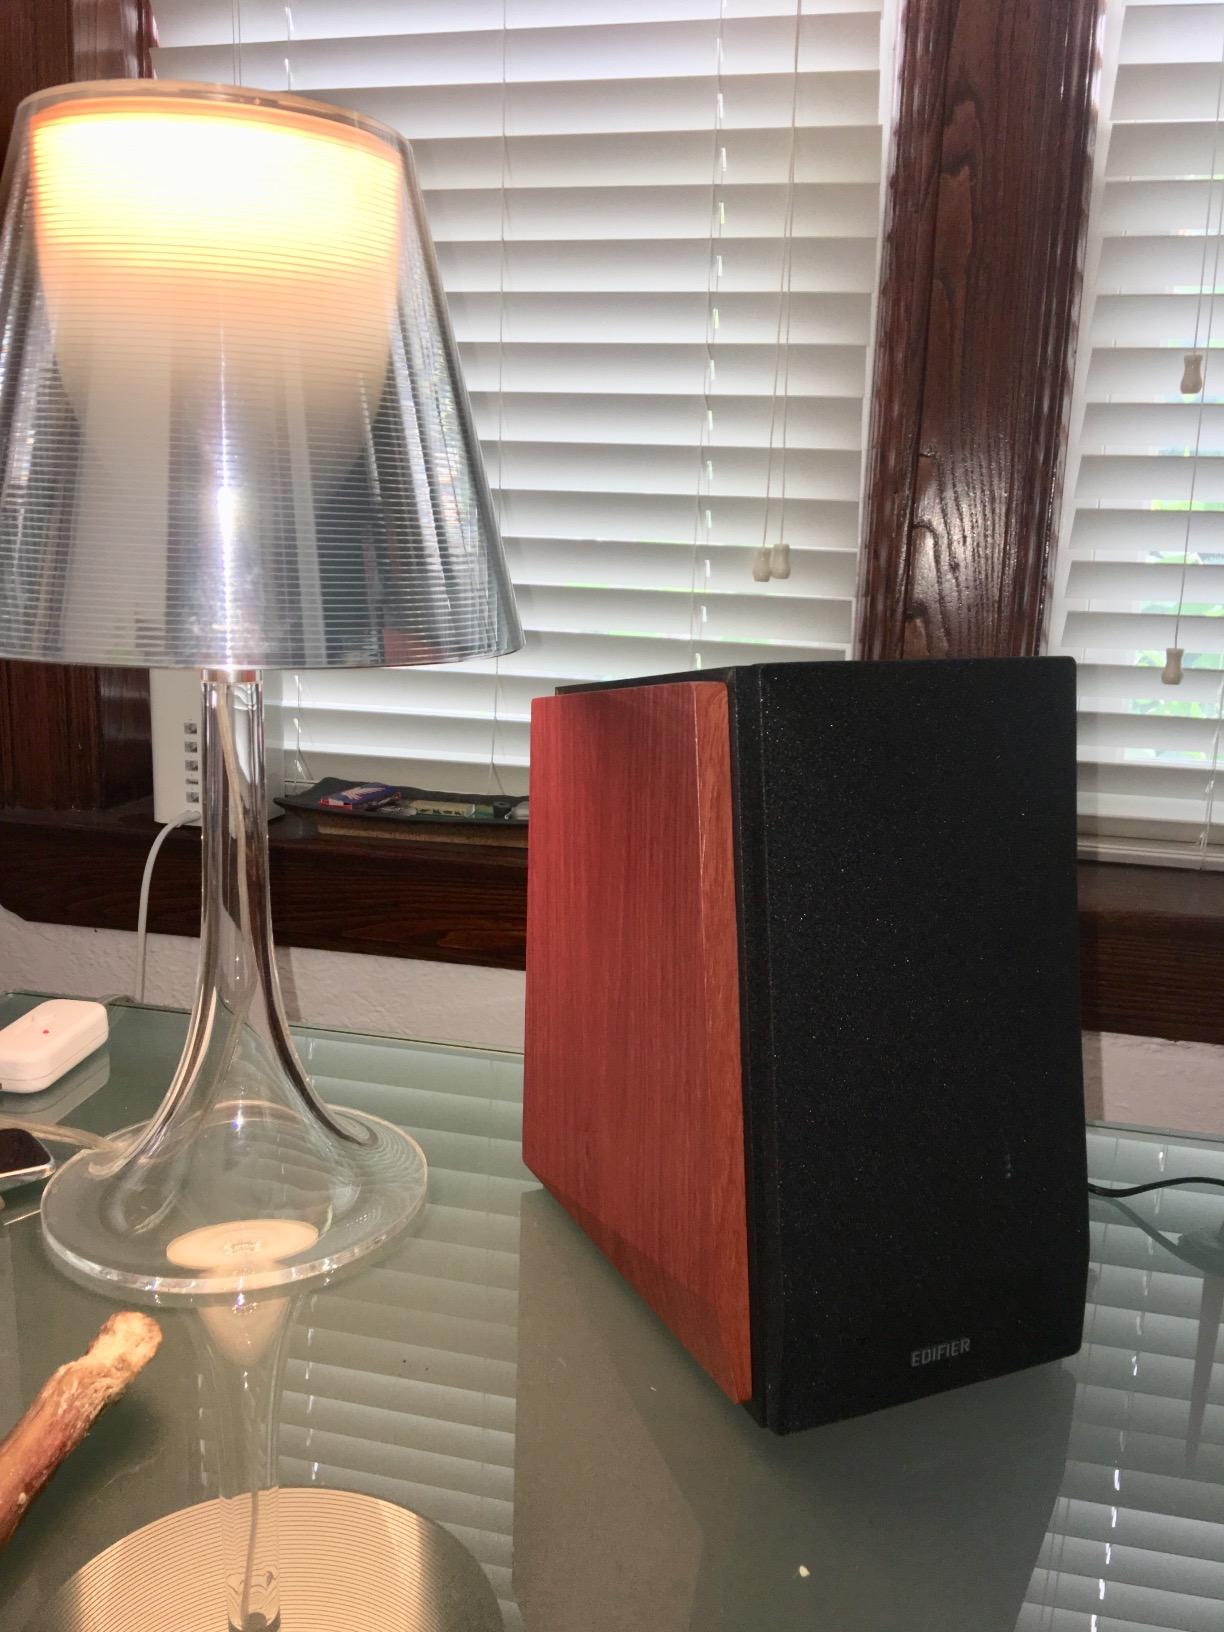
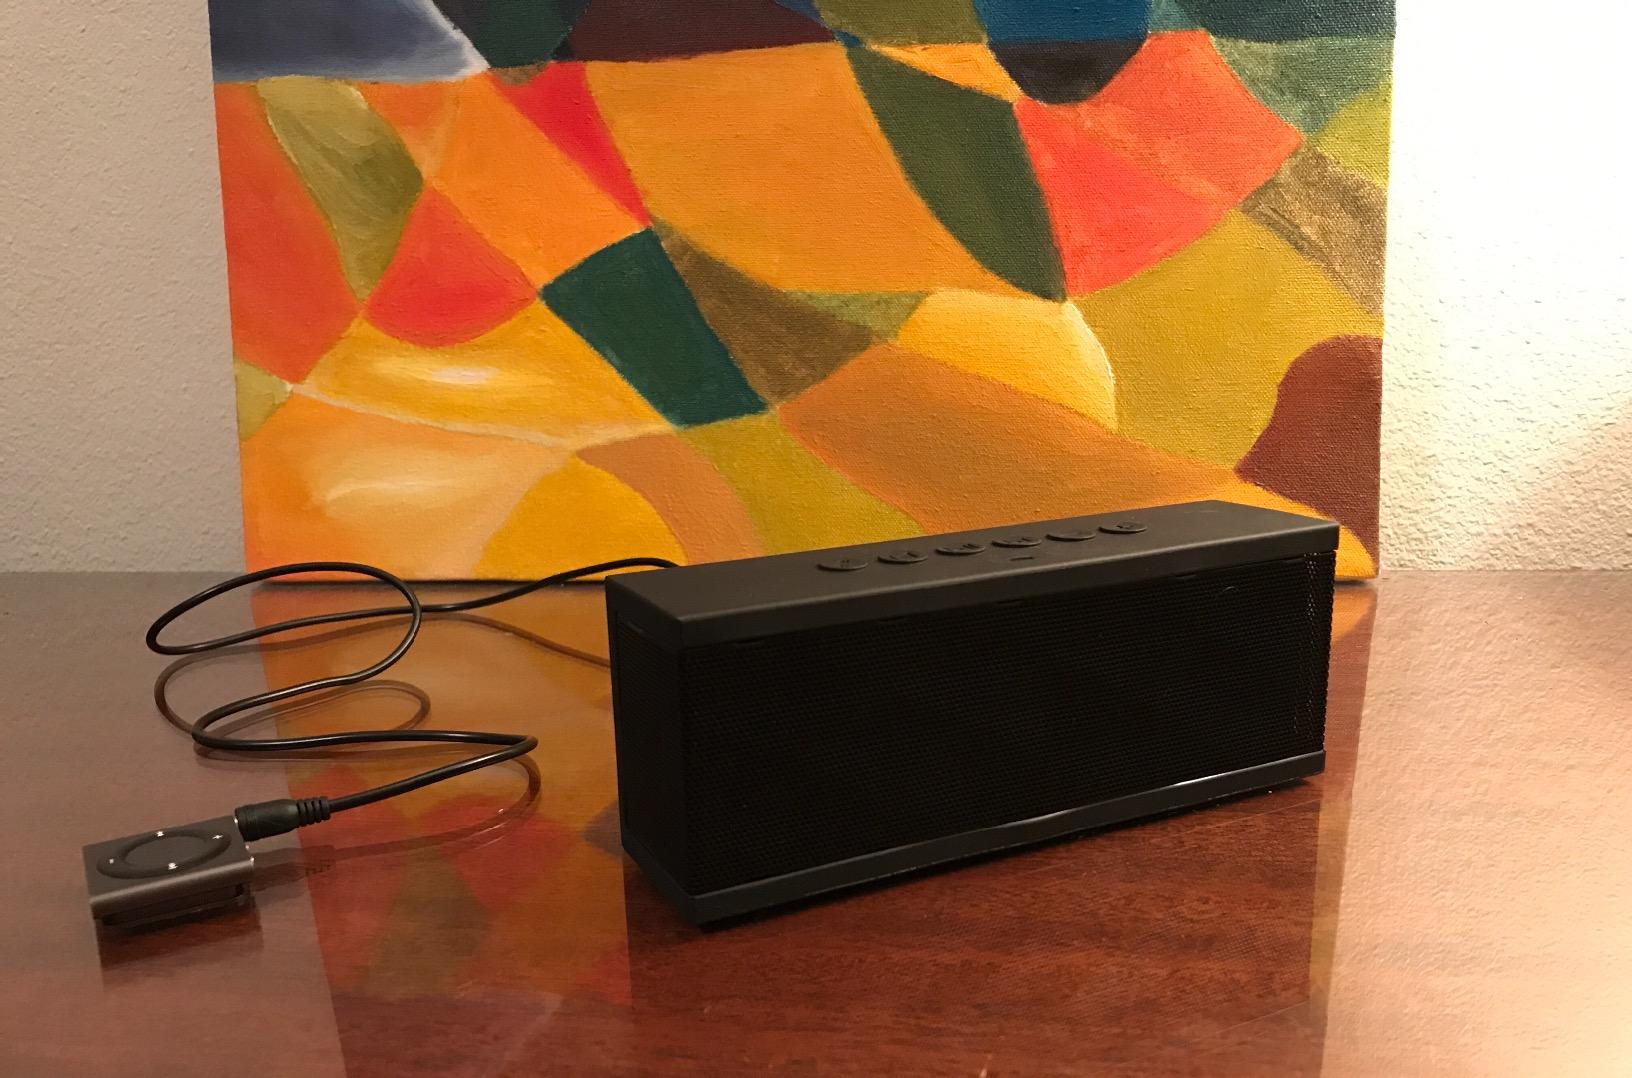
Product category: speaker
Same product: no